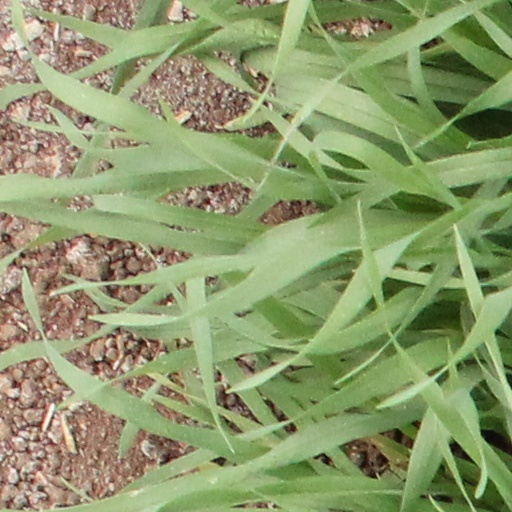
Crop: wheat